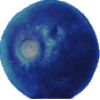
Label: huckleberry